Bantam (military)

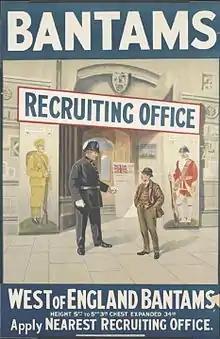

A bantam, in British Army usage, was a soldier of below the army's minimum regulation height of .